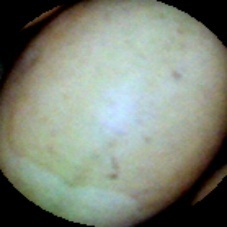
Label: Immature